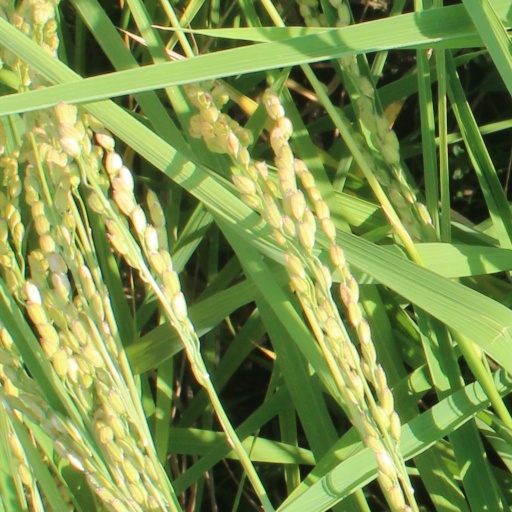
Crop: rice